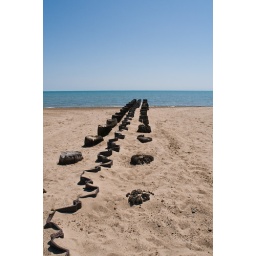
wood in sand at beach